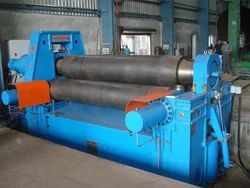
Label: Plasma_CNC_Nozzel